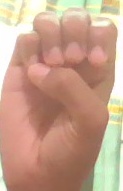
ASL sign: E